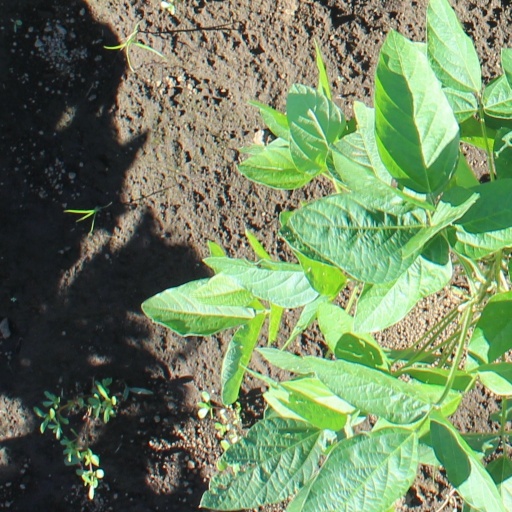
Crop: soybean